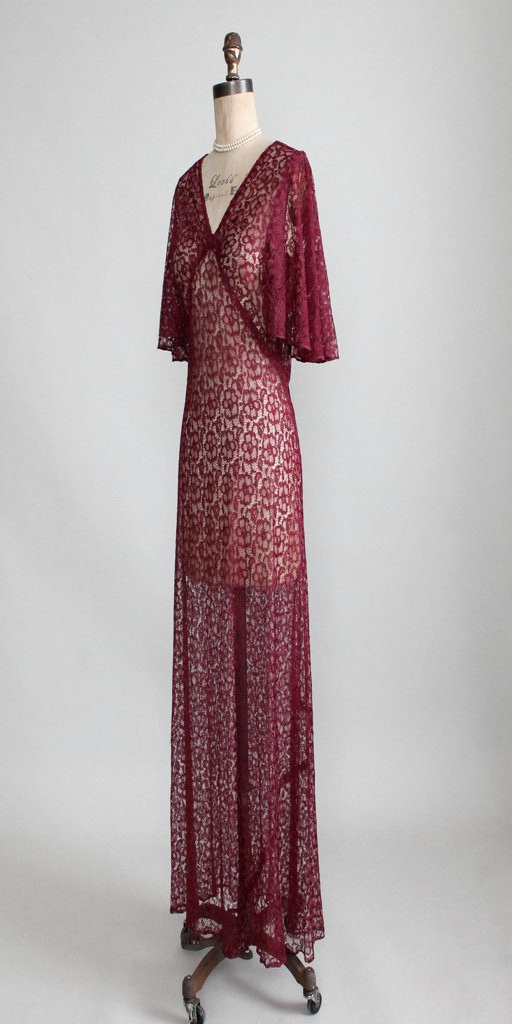
how gorgeous would this look with a simple cream colored slip dress underneath ? > > evening dress